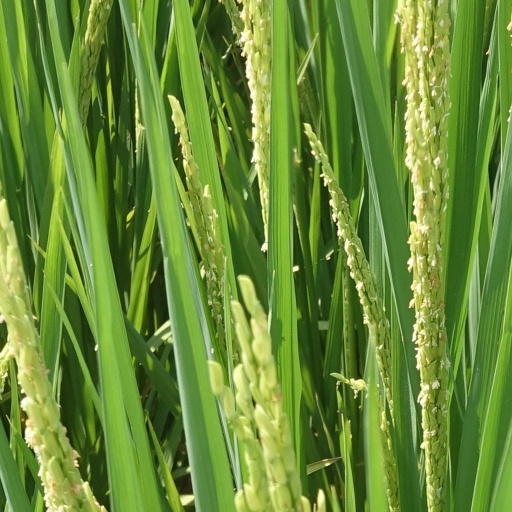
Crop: rice